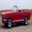
Label: automobile